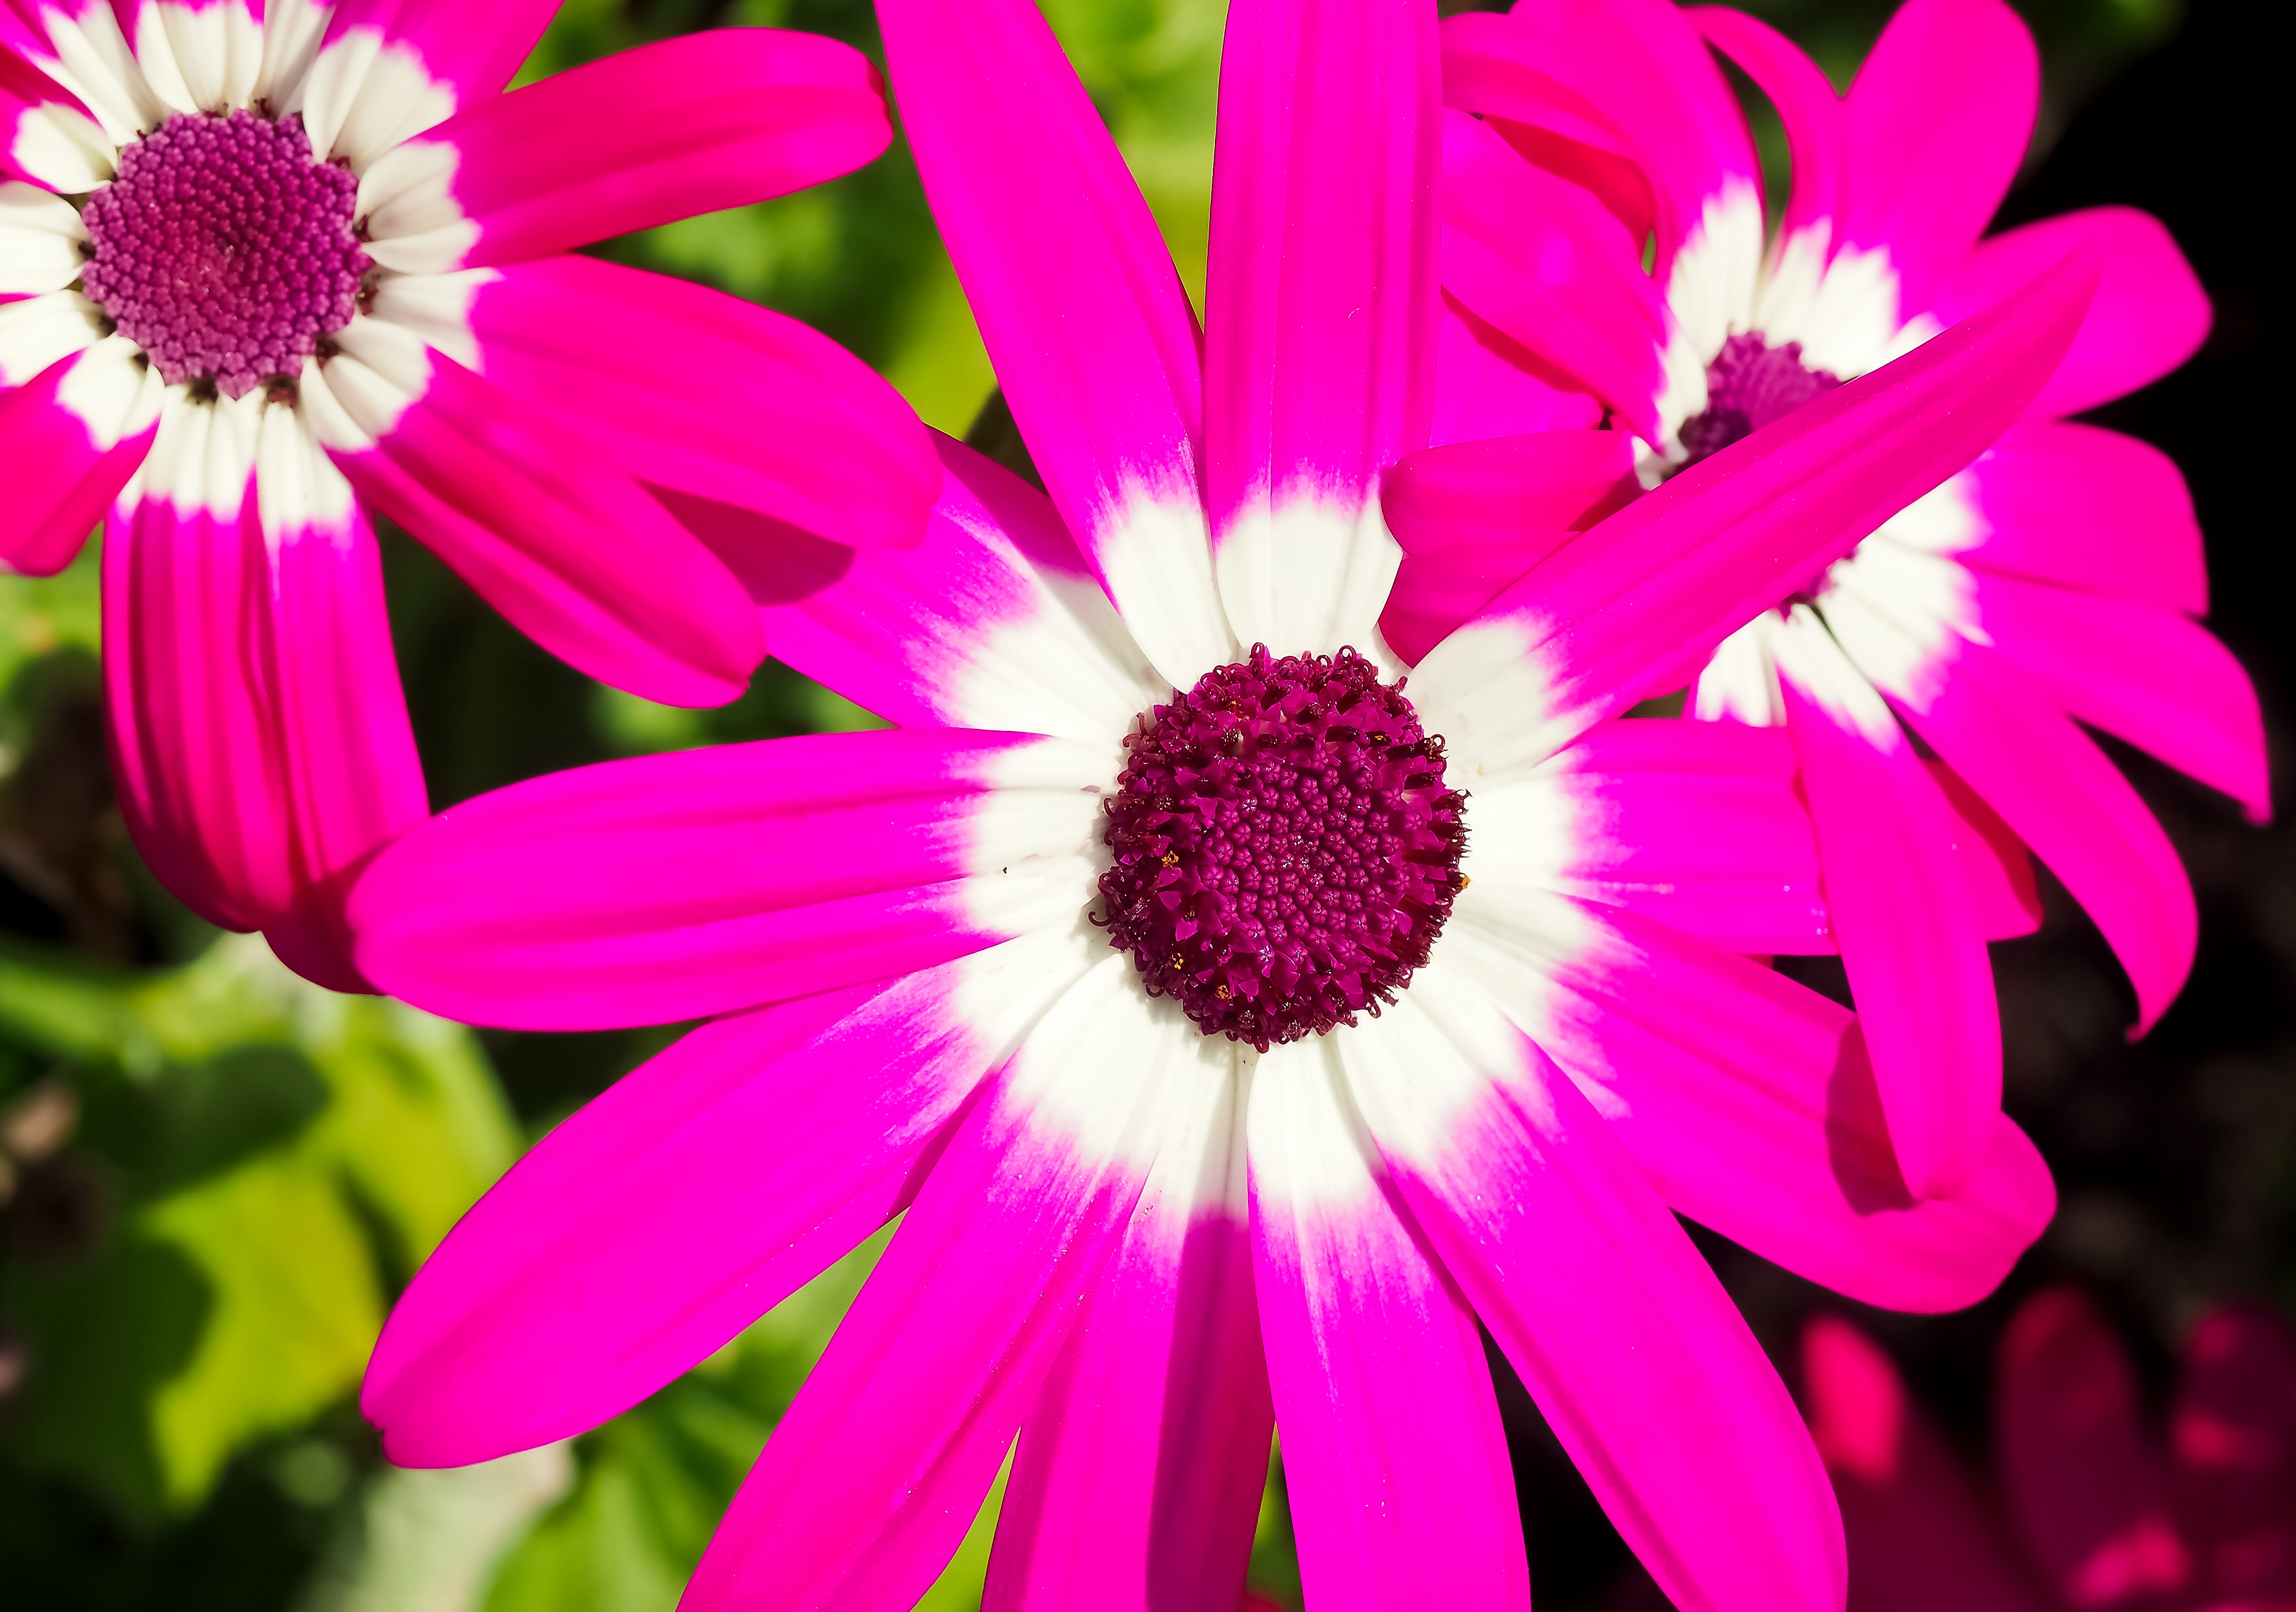
nature, blossom, plant, photography, flower, purple, petal, bloom, daisy, spring, stamp, color, macro, colorful, garden, pink, close, flora, close up, petals, violet, bright, daisies, beautiful, bud, flower garden, early bloomer, spring flower, pink flower, macro photography, inflorescence, garden plant, beautiful flower, flowering plant, signs of spring, daisy family, schnittblume, annual plant, land plant